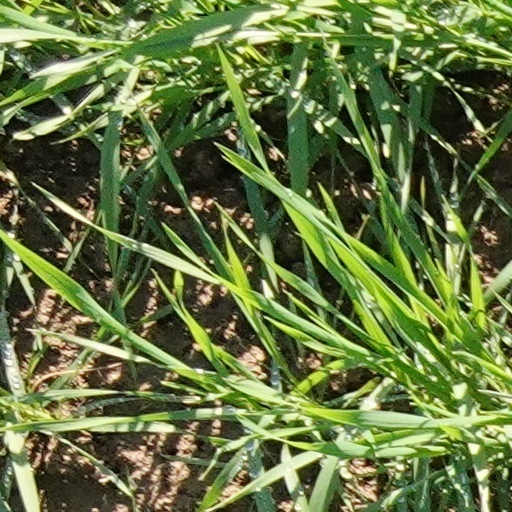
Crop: wheat